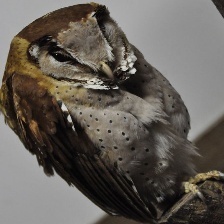
Species: ORIENTAL BAY OWL
Scientific name: PHODILUS BADIUS
ImageNet parent category: great_grey_owl